Attack on Šabac

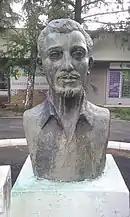
Monument to Nebojša Jerković in Belgrade

The joint Chetnik and Partisan forces in other parts of the region of Mačva started their cooperation and scored several important victories against the Axis forces. In the Battle of Loznica waged on 30 August 1941, the rebels commanded by Chetnik commander Veselin Misita captured Loznica from Axis forces. On 3 September 1941 the rebels captured Bogatić from Axis occupying forces with both resistance groups claiming credits for this capture. After the Capture of Banja Koviljača by the rebel forces on 6 September 1941, most of the region around Šabac was under rebel control and the town was almost completely blocked by the rebel forces.